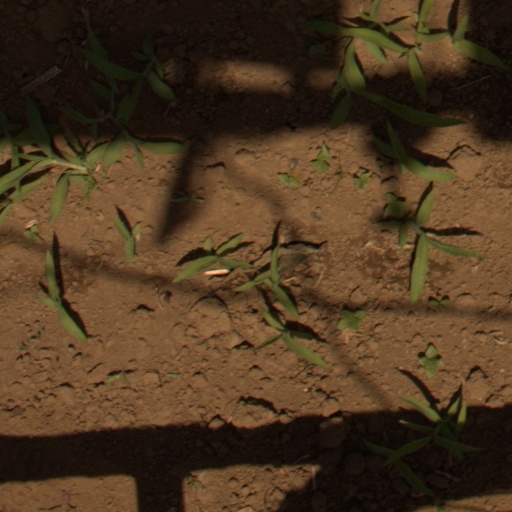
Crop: Jerusalem artichoke